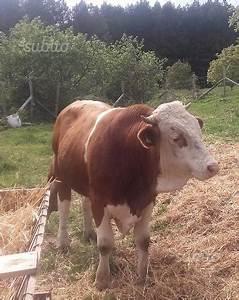
cow